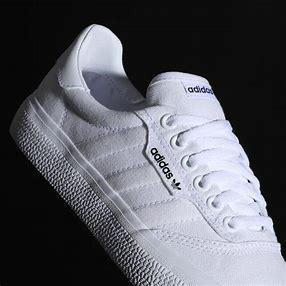
Brand: Adidas
Model: 3MC